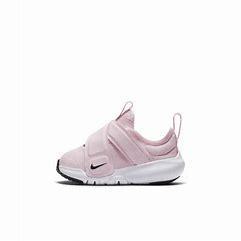
Brand: Nike
Model: Flex Advance